Kaushambi Bhatt

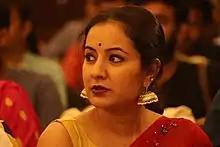
Kaushambi Bhatt at trailer launch of Montu Ni Bittu on 27 July 2019 at Ahmedabad

Kaushambi Bhatt (born 1 October 1991) is an Indian actress from Gujarat, India. She is known for her role in Gujarati films "Hellaro" (2019), "Dhunki" (2019) and Montu Ni Bittu (2019).